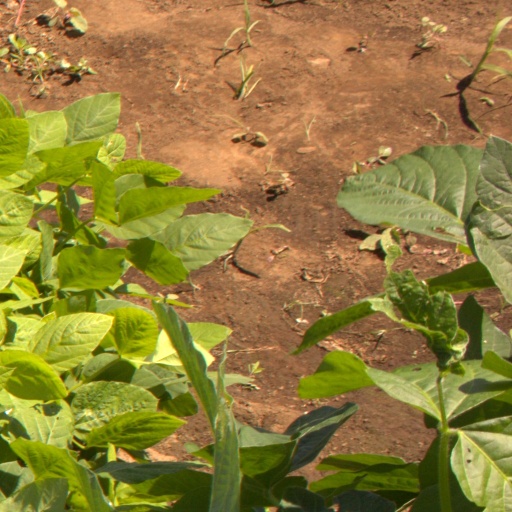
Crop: soybean